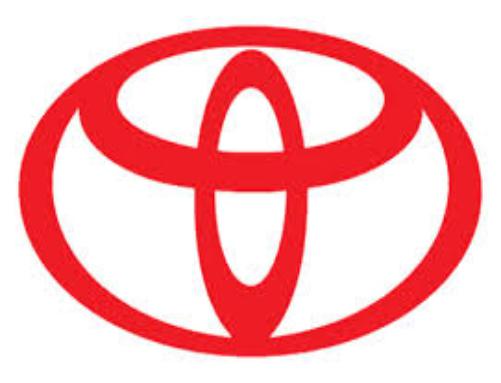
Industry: Transportation